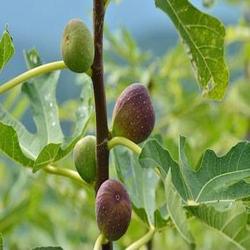
Label: Fig